Beacon Lodge

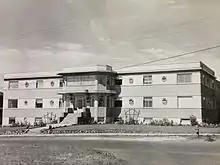
The Beacon Lodge Motel, circa 1949

In 1962, an additional renovation was conducted under Henri Côté's supervision. A fourth floor was added and an additional wing was constructed and attached to the southern back part of the Beacon Lodge. This final renovation brought the building up to its current specifications. A miniature lighthouse was erected on the northern part of the property by Henri Côté. Over the years, the lighthouse became a symbol to the many residents, giving them a sense of home and warmth offered by the Côté family.